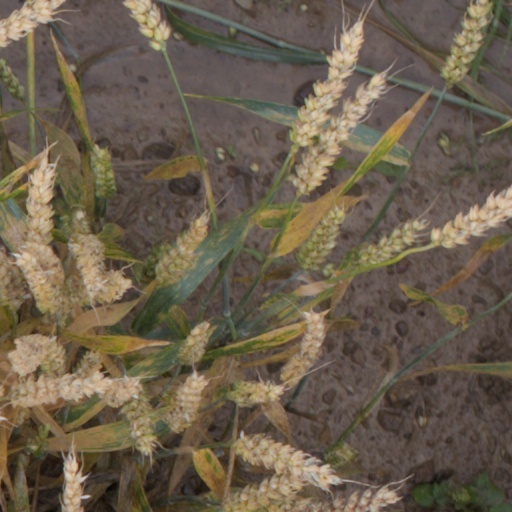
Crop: wheat